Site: brandenburg
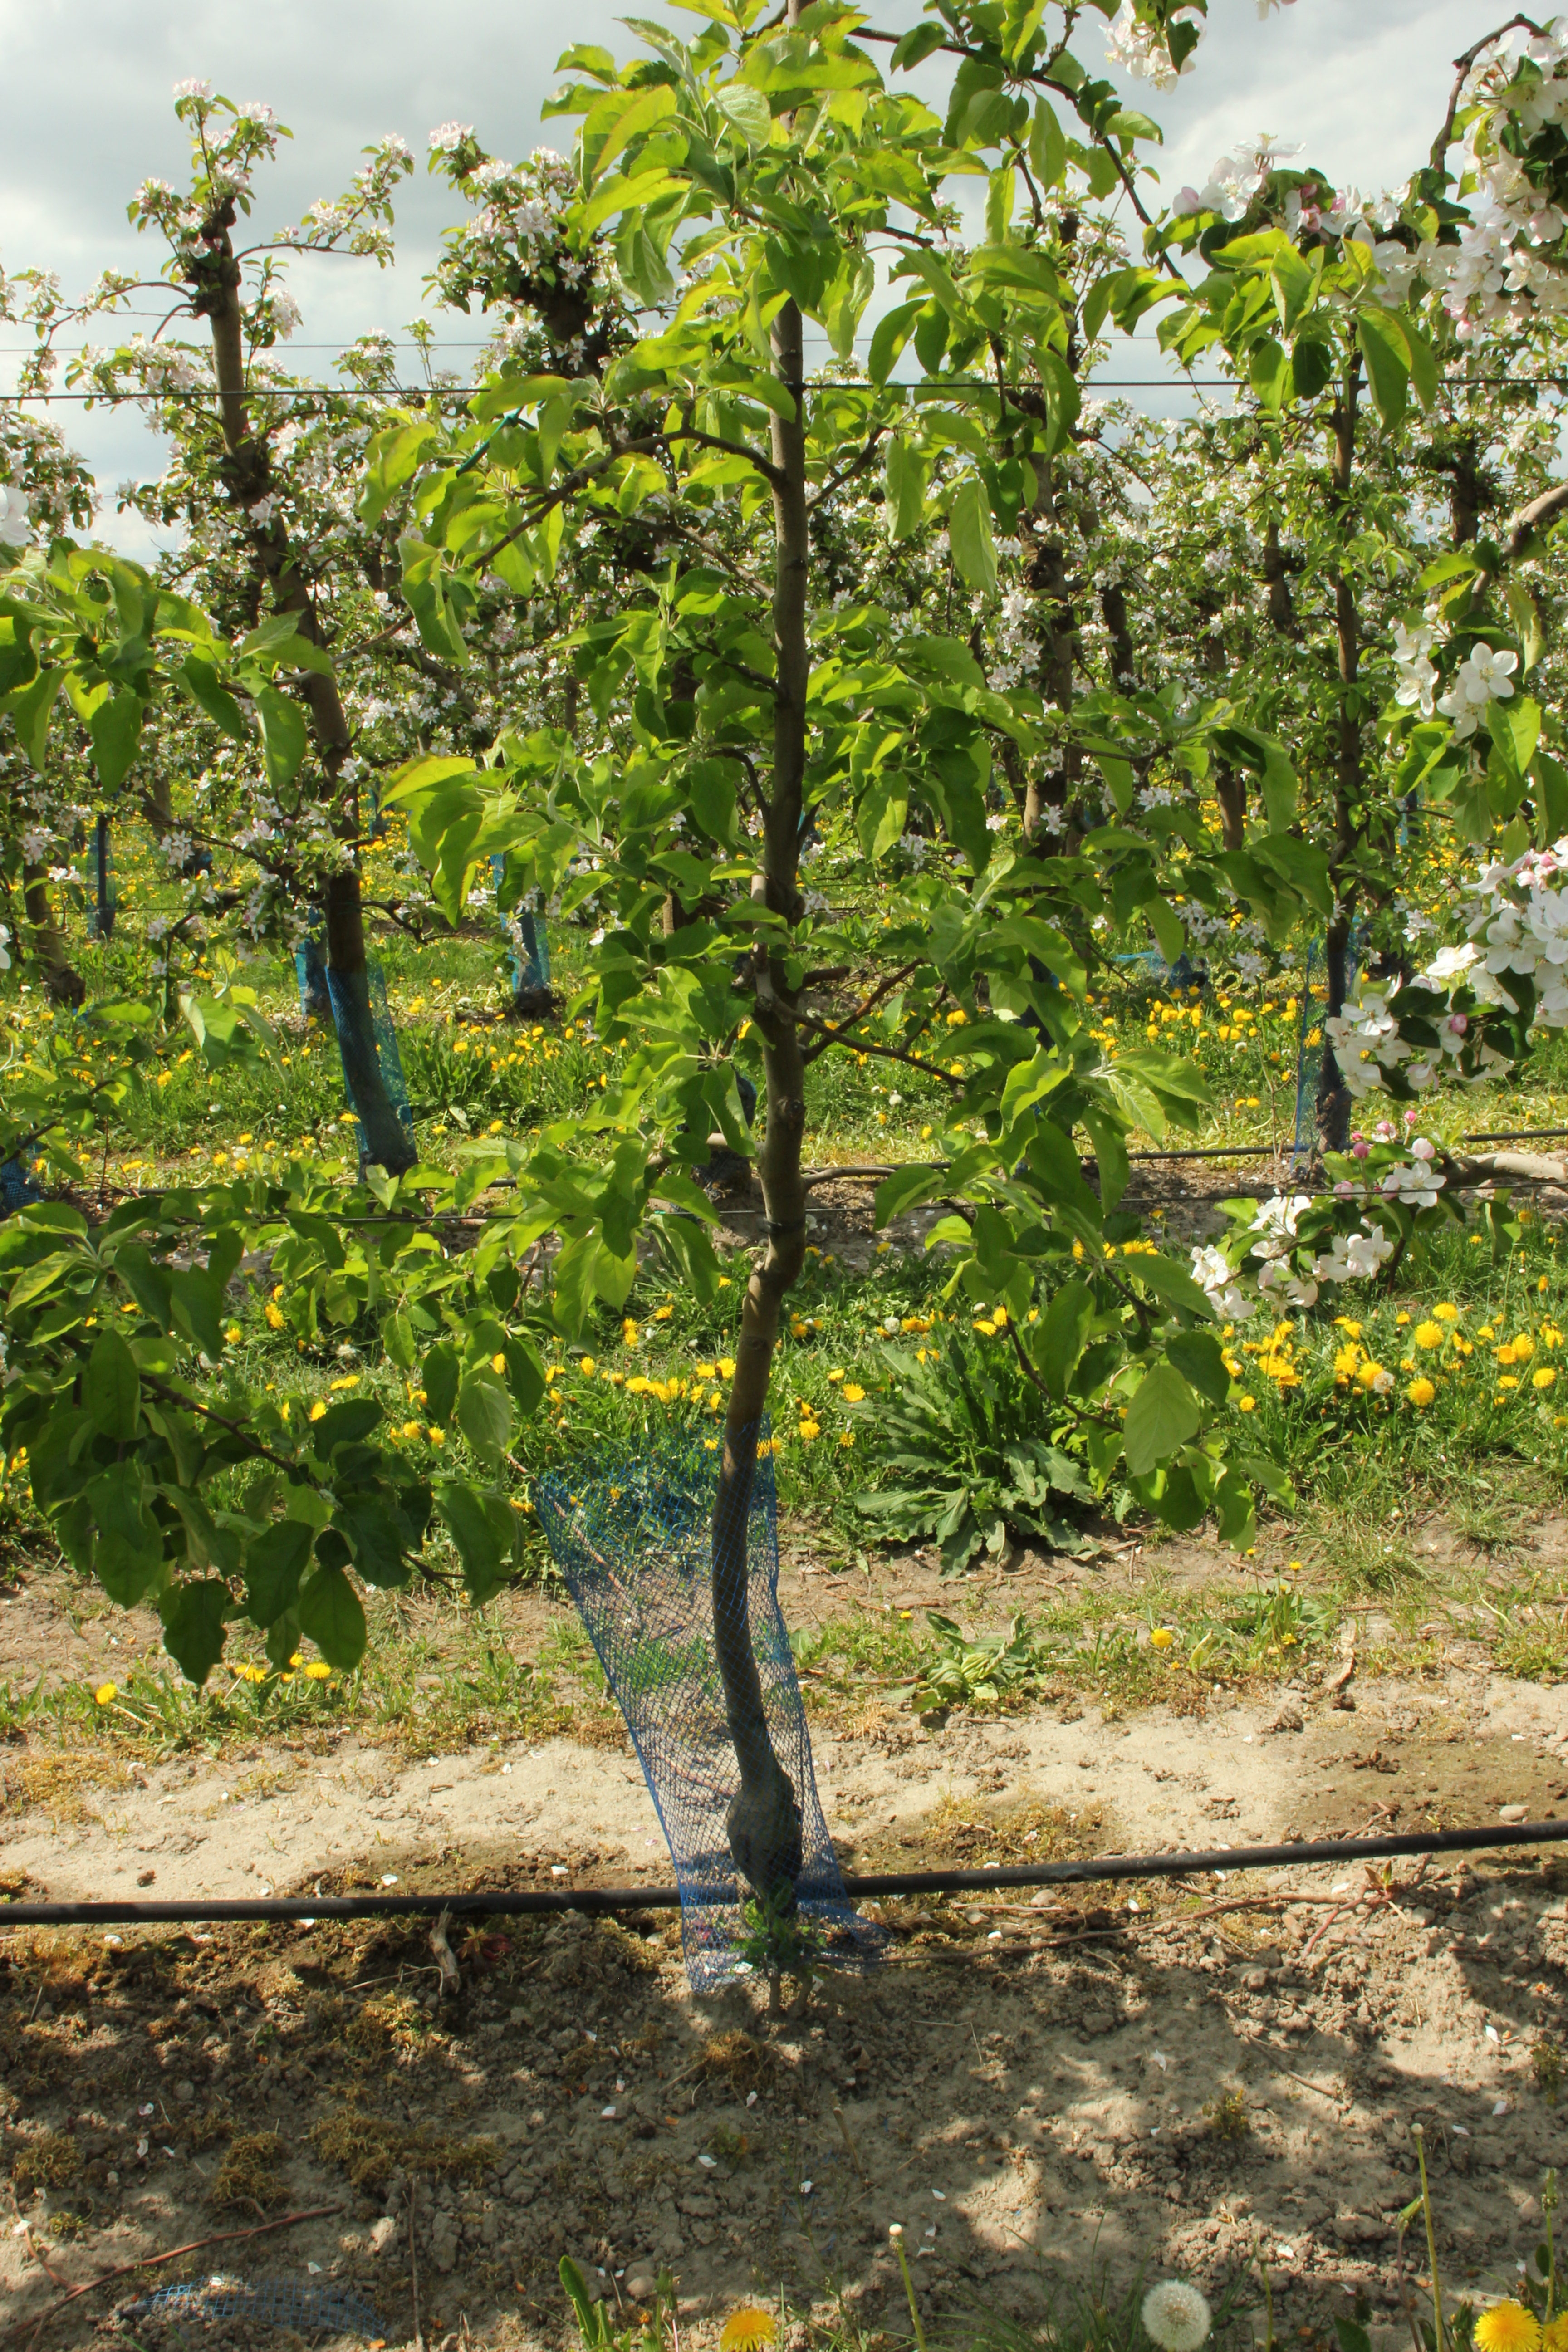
Growth stage (BBCH 65): Flowering